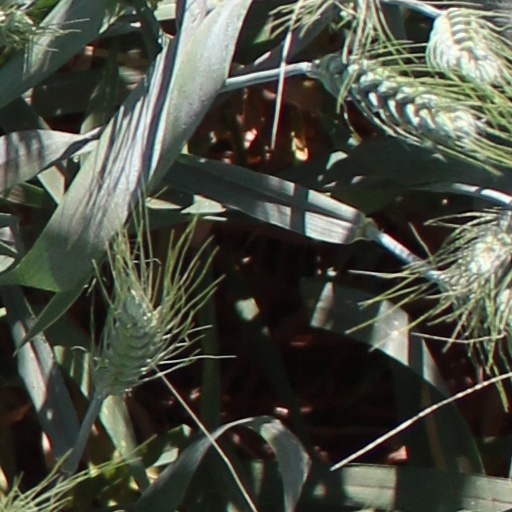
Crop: wheat